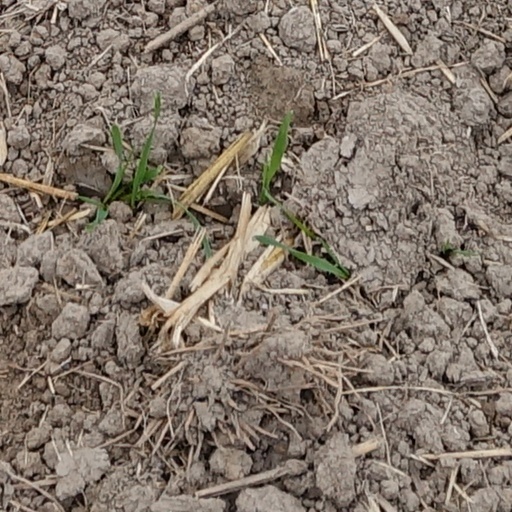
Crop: wheat